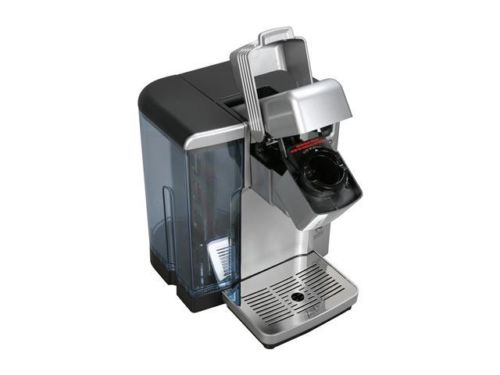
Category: coffee maker